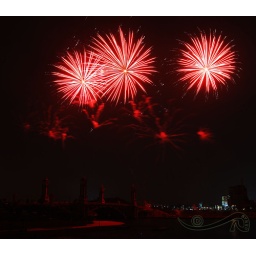
I like the color of the bridge that being reflected by the red fireworks.